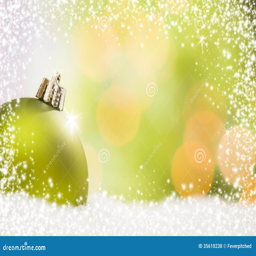
wallpaper : christmas ornament on snow over an abstract